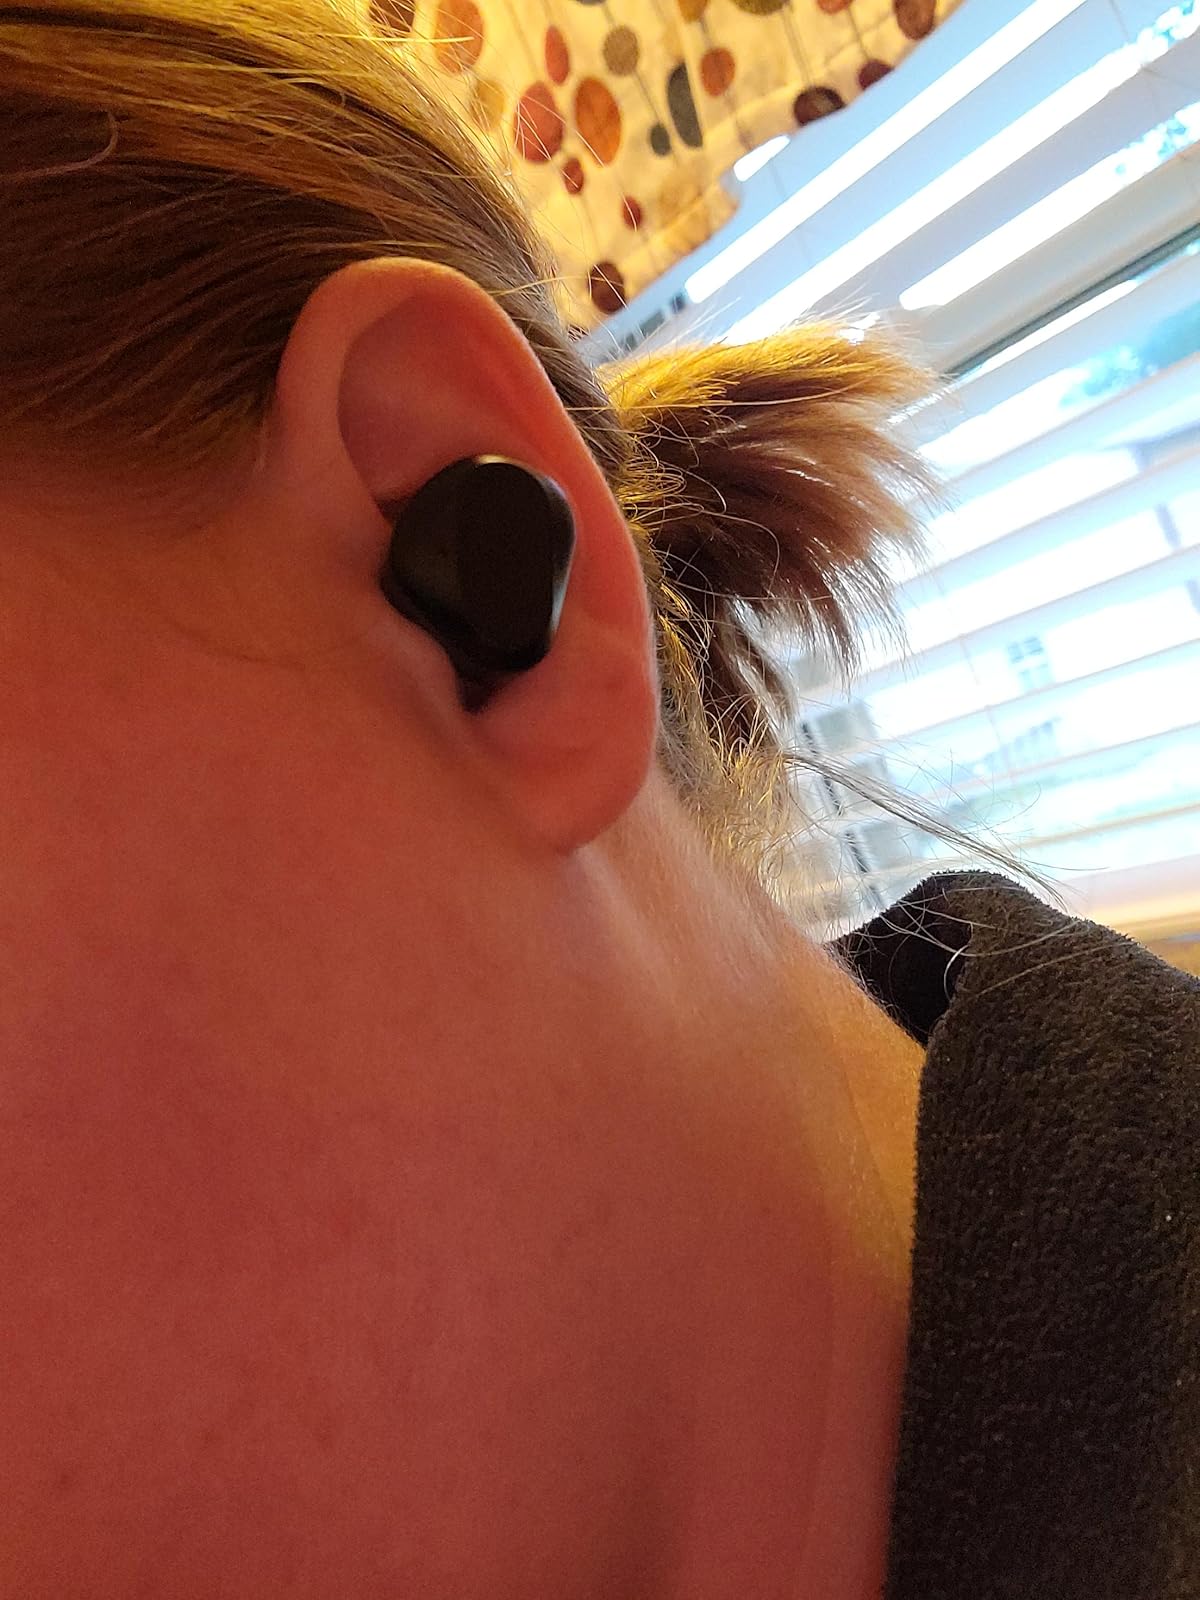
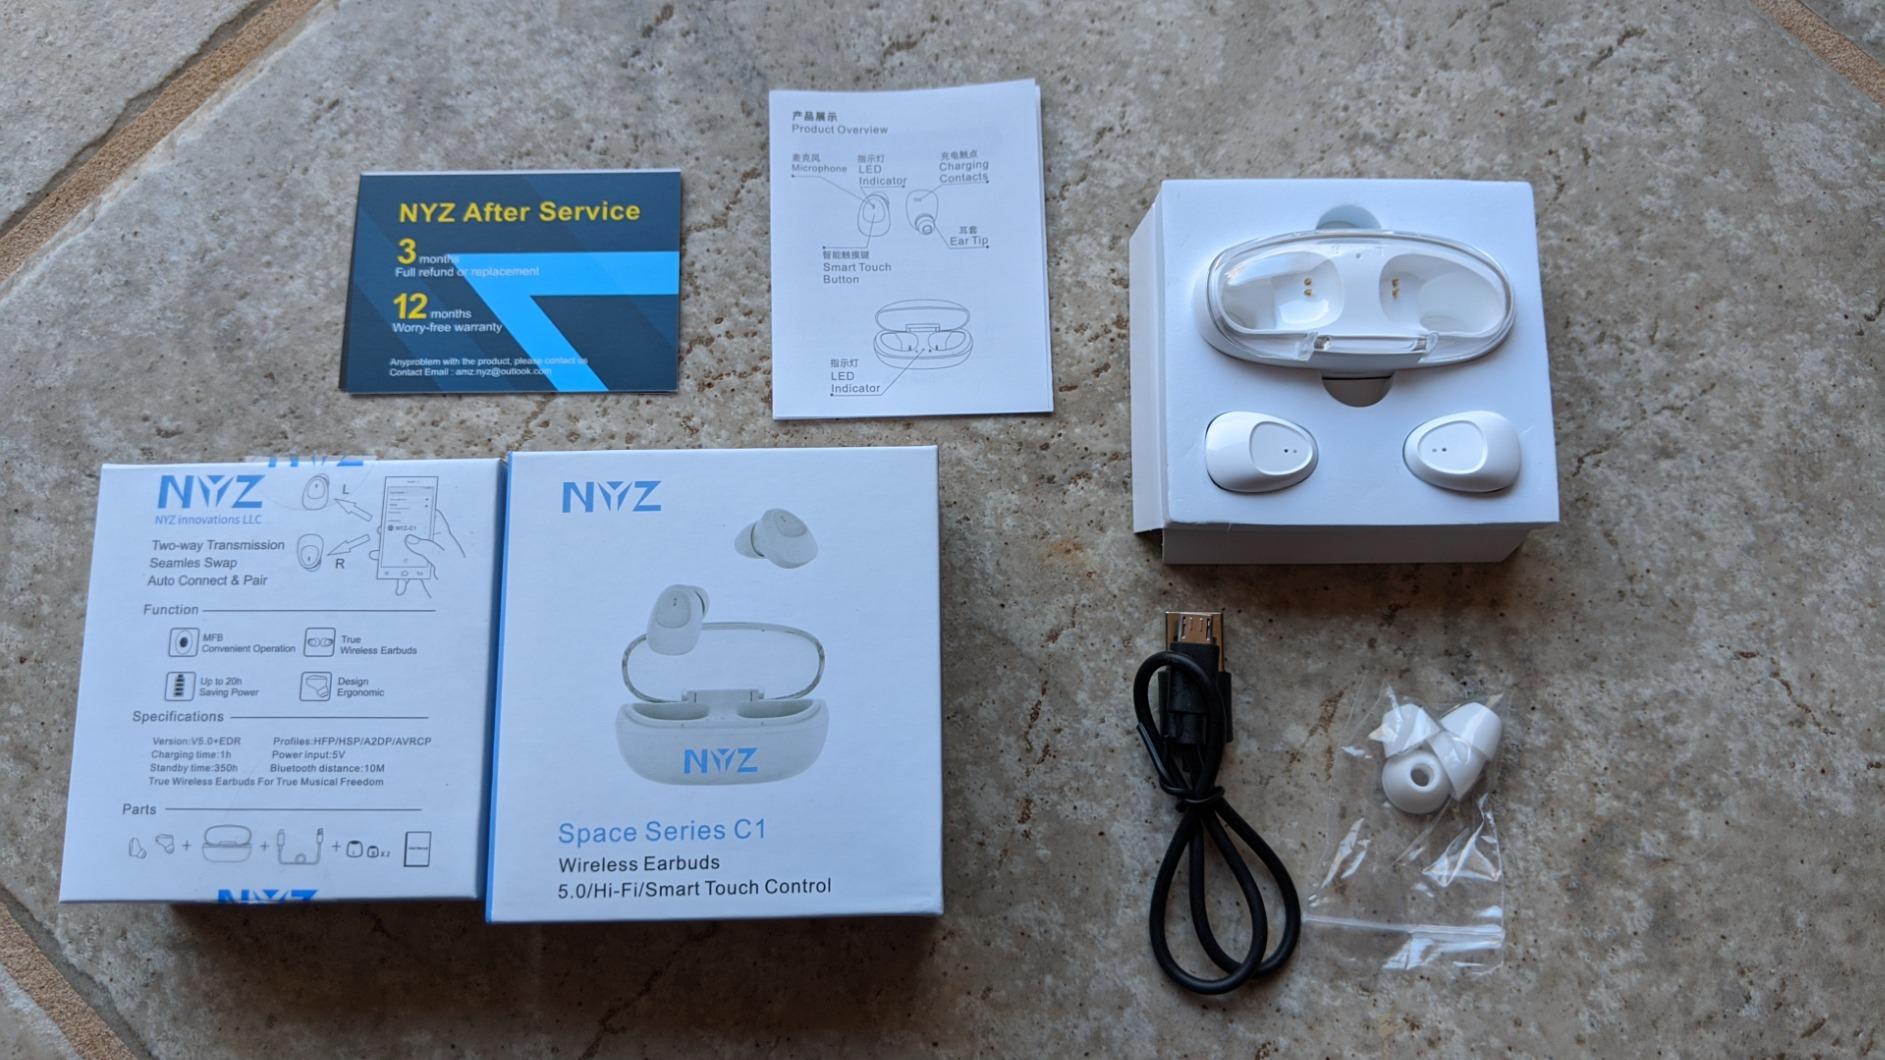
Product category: earbuds
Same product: no